Anapestic tetrameter

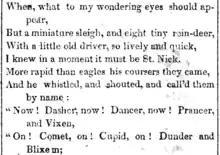
Anapestic tetrameter exemplified in "A Visit from St. Nicholas."

Anapestic tetrameter (British spelling: anapaestic) is a poetic meter that has four anapestic metrical feet per line. Each foot has two unstressed syllables followed by a stressed syllable. It is sometimes referred to as a "reverse dactyl", and shares the rapid, driving pace of the dactyl.